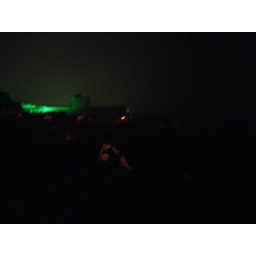
supposed great wall in green